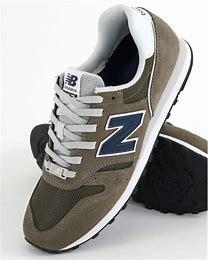
Brand: New
Model: Balance 373